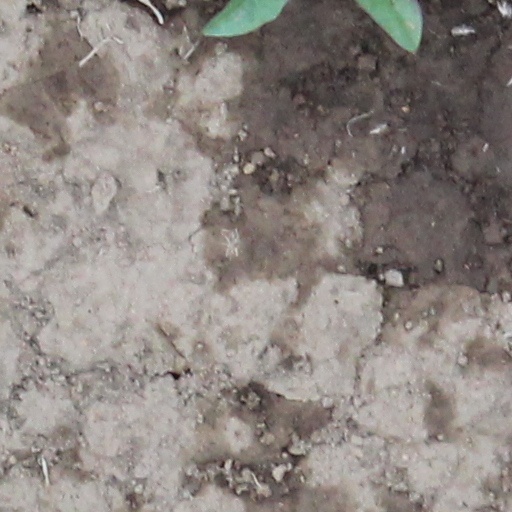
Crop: wheat